Jadwiga Umińska

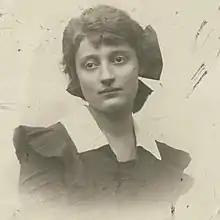
Umińska ca 1920

Jadwiga Umińska (28 February 1900 – 10 May 1983) was a Polish painter. Her work was part of the painting event in the art competition at the 1932 Summer Olympics.